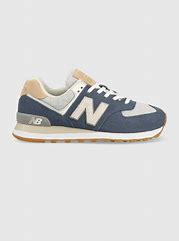
Brand: New
Model: Balance 100